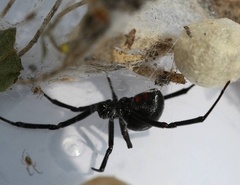
Species: Lactrodectus_hesperus